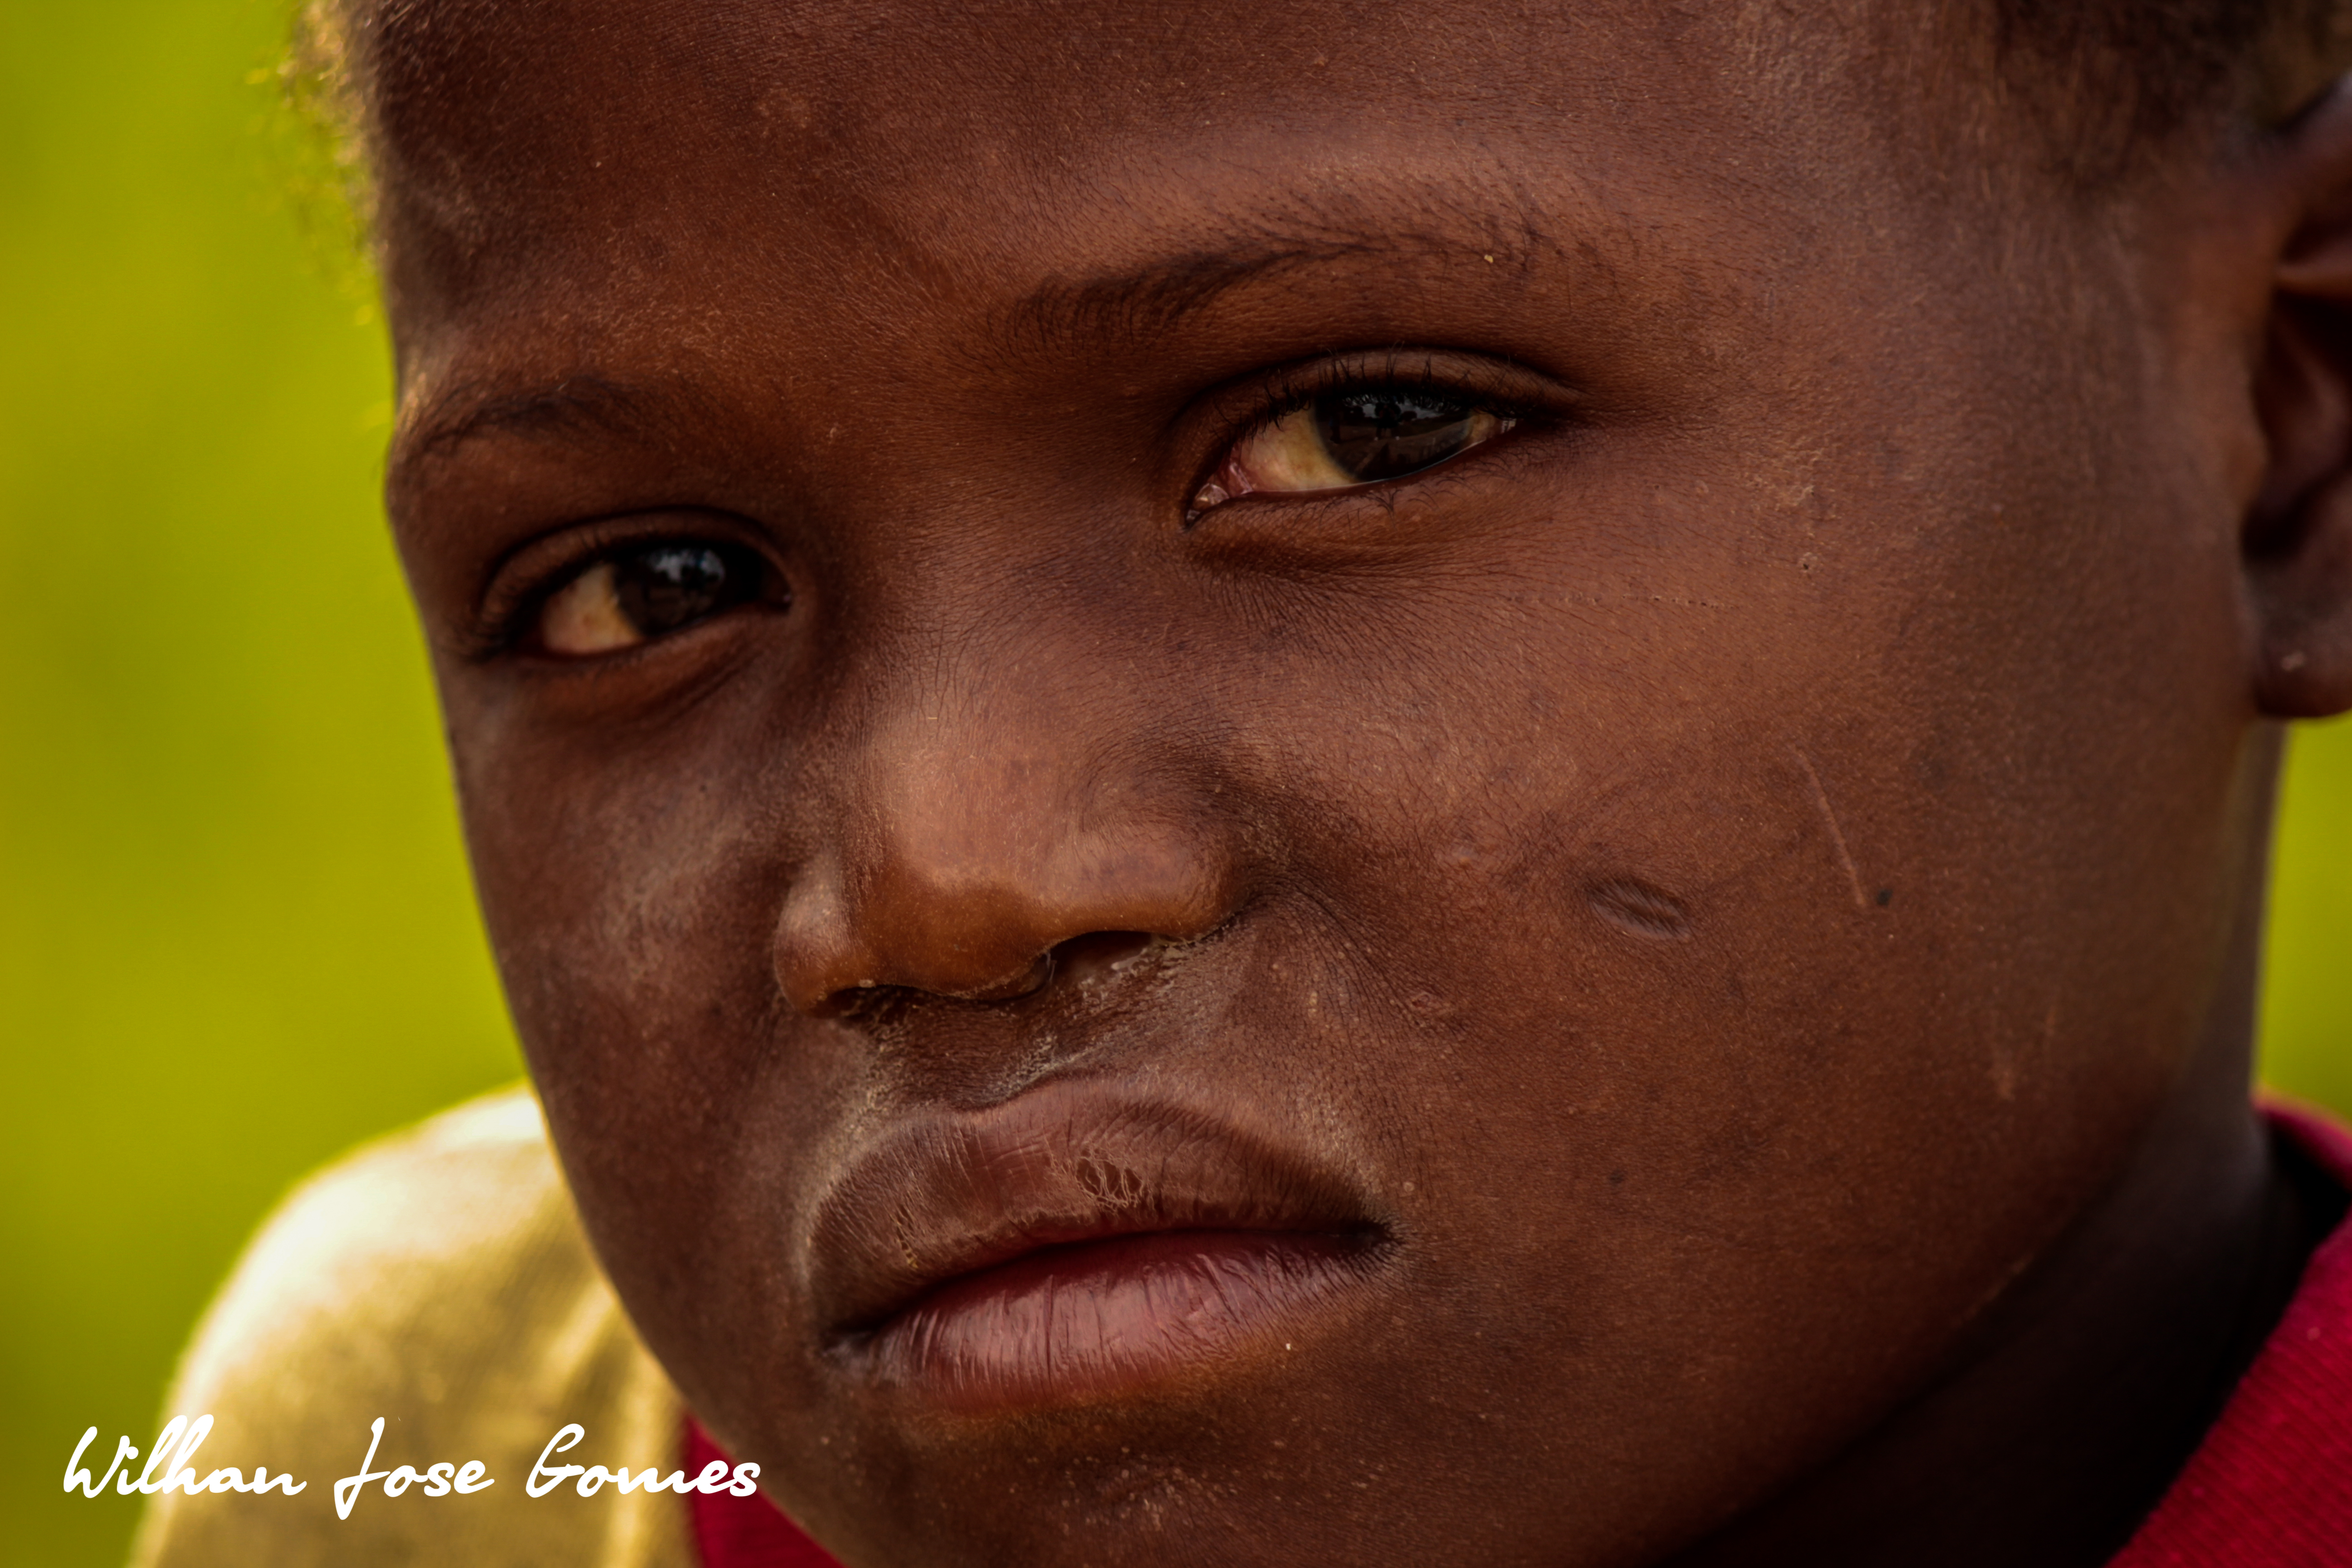
boy, face, person, nose, child, eye, cheek, head, chin, forehead, close up, human, organ, temple, mouth, lip